Israel Anti-Drug Authority

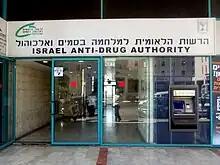
Israel Anti-Drugs Authority Offices in Jerusalem.

Israel National Authority for Community Safety is a governmental law enforcement agency of executive authority responsible for drafting state policy, legal regulation, control and monitoring in combating trafficking drugs, psychotropic substances, and their precursors.